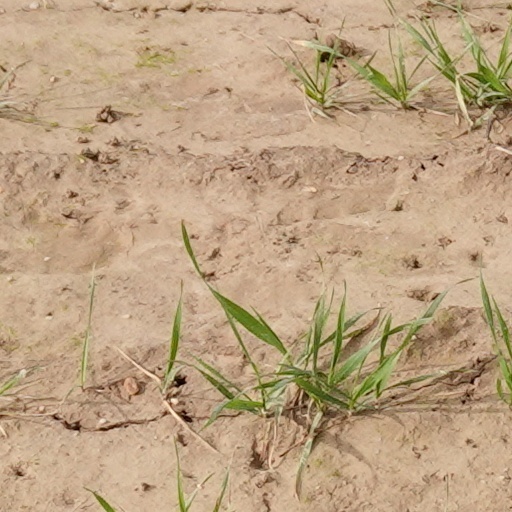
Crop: wheat